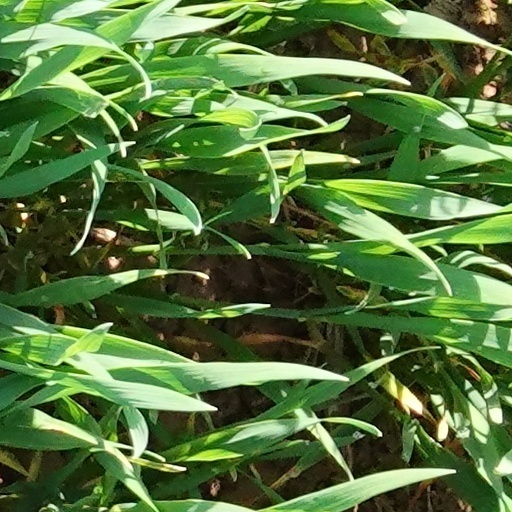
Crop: wheat